Comédie-Italienne

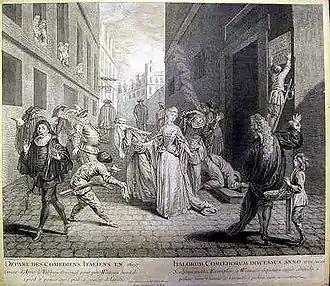
"Départ des comédiens italiens en 1697", engraving by Louis Jacob of the painting by Watteau

In the 17th century, the historical Comédie-Italienne was supported by the king. At that time, a distinction was made between so-called legitimate theatre, which could be performed in royally-sanctioned theatres, and the more lowbrow street theatre, which did not undergo the scrutiny of royal censors. Italian troupes performed in the Hôtel de Bourgogne up to 1645, at which time they moved to Petit Bourbon. In 1660 they moved to the Palais-Royal, where they performed in alternation with the troupe of Molière. It was during this period that Tiberio Fiorillo, who was to have a strong influence on Molière, was the head of the Italian company. Both troupes, evicted from the Palais-Royal by Lully's Académie royale de Musique in 1673, moved to the Théâtre Guénégaud, where they continued to perform in alternation until the establishment of the Comédie-Française in 1680, at which time the Italians, now officially the Comédie-Italienne, returned to the Hôtel de Bourgogne, where they performed until the company was disbanded in 1697.